Tim Hitchens

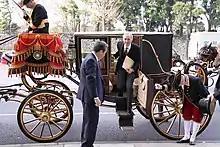
In Tokyo Imperial Palace

Sir Timothy Mark Hitchens, (born 1962) is a British diplomat and a former Assistant Private Secretary to the Queen Elizabeth II, in the Royal Household of the Sovereign of the United Kingdom, 1999–2002.